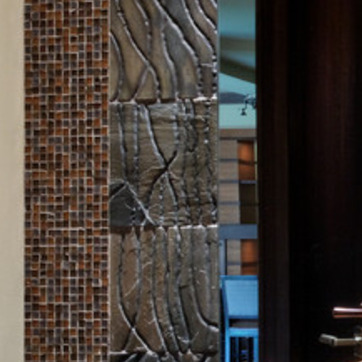
Material: tile